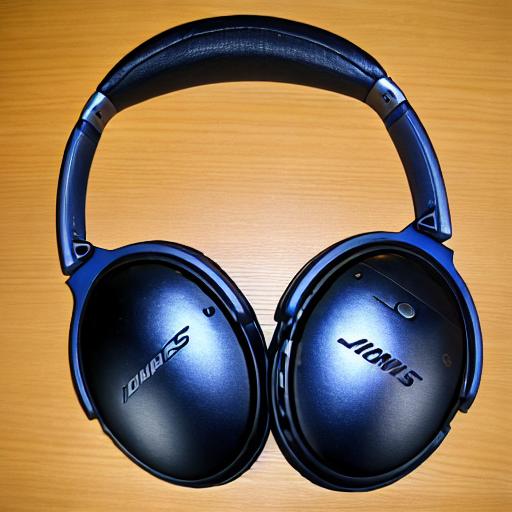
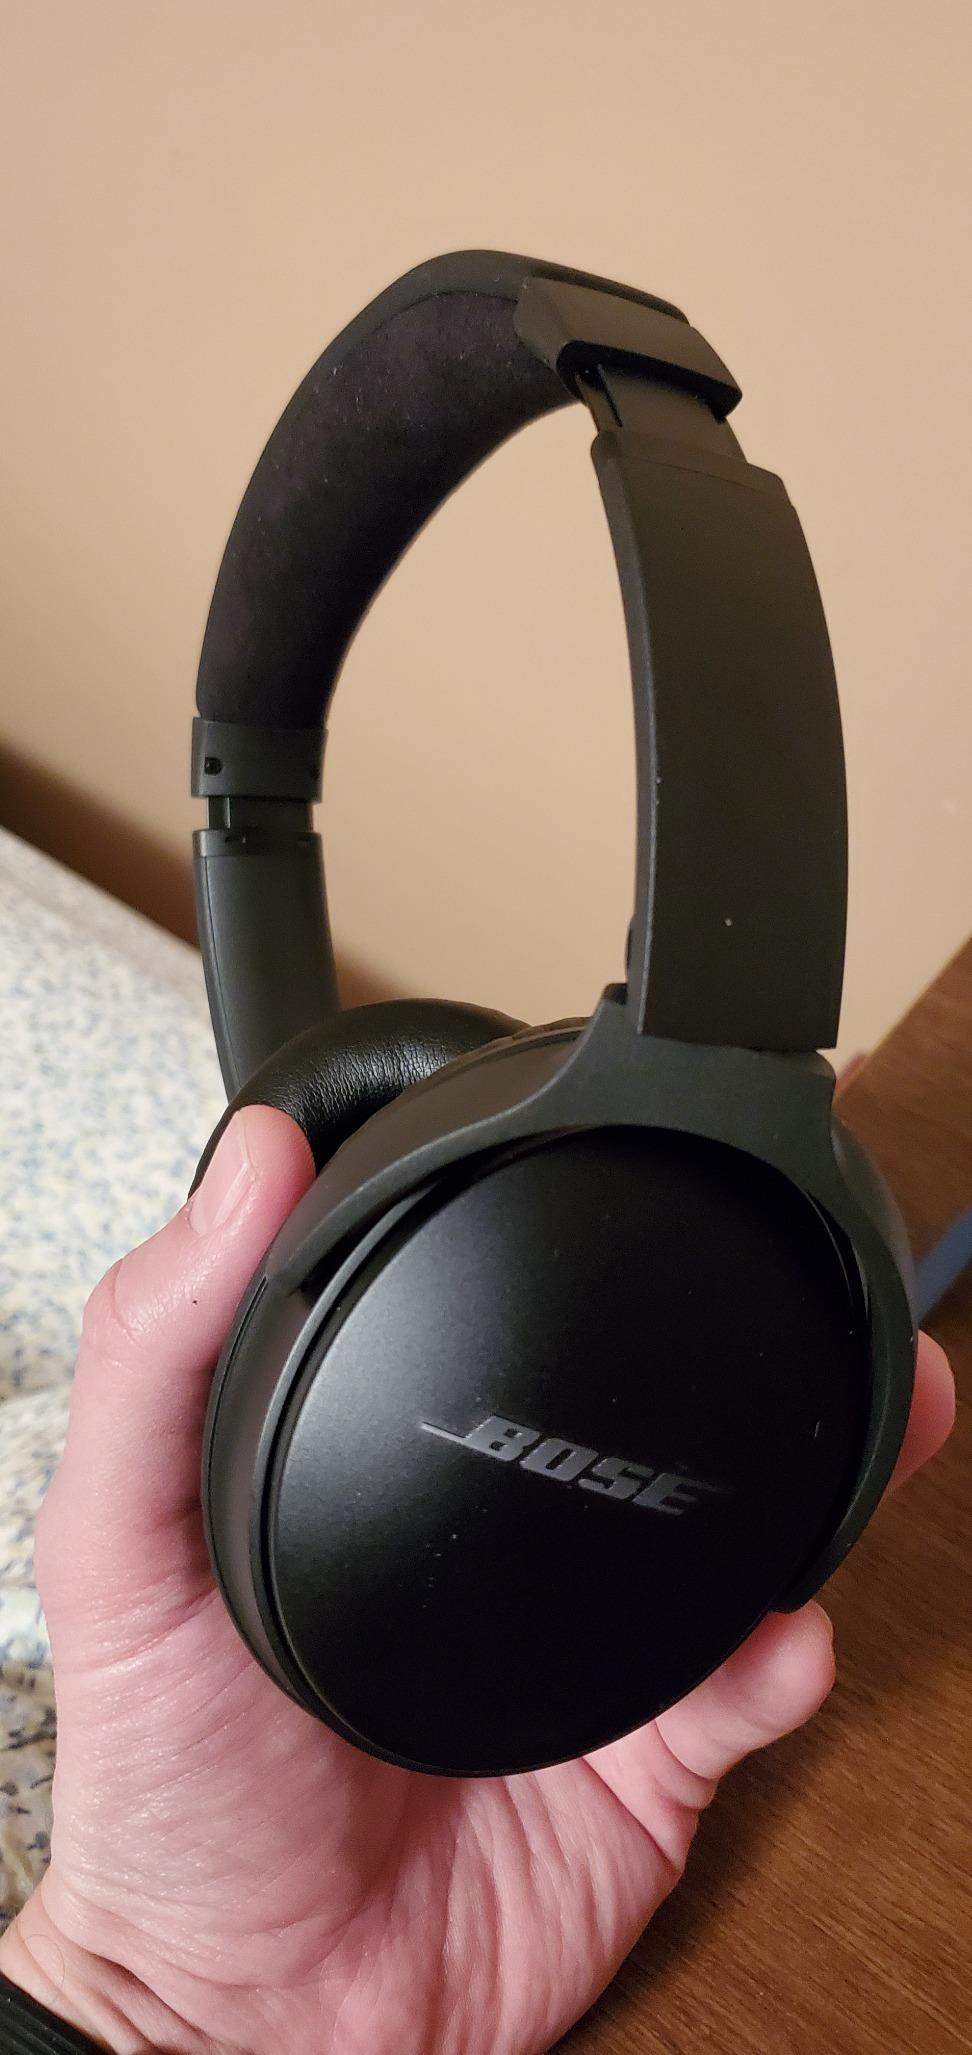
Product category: headphones
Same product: no